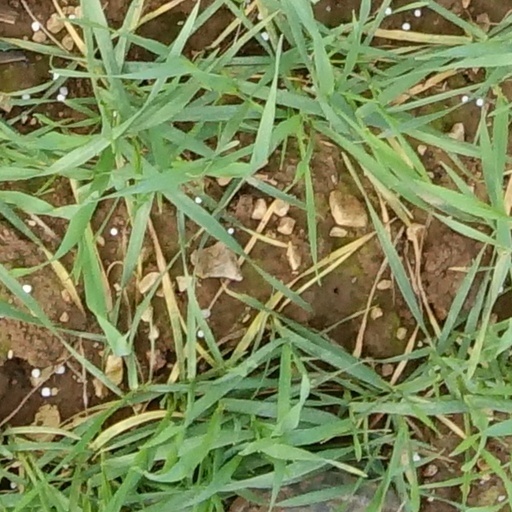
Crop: wheat